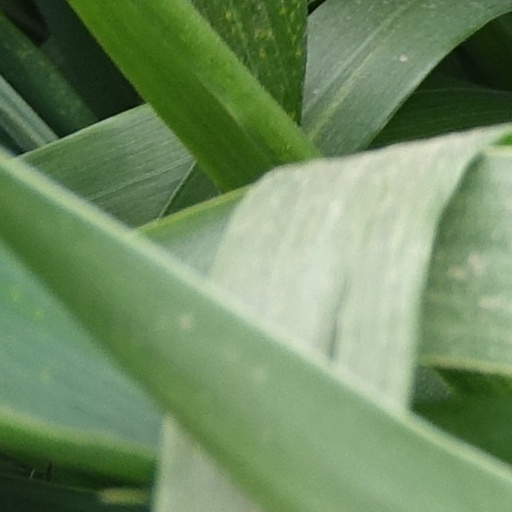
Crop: wheat